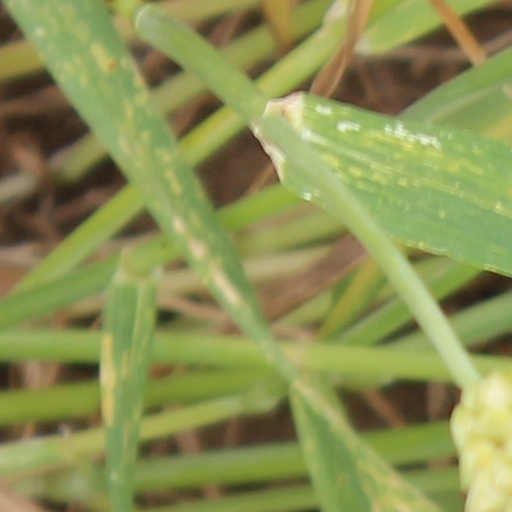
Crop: wheat